Snider–Enfield

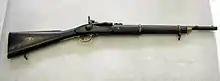
New Zealand Military issue, 1881 Snider Mk II .577 calibre artillery carbine

The Snider–Enfield was produced in several variants. The most commonly encountered variants were the Rifled Musket or Long Rifle, the Short Rifle, and the Cavalry and Artillery Carbines. The Long Rifle has a barrel and three barrel bands. Its total length (without bayonet) is in length. It was issued to line infantry and has three-groove rifling with one turn in . The Short Rifle has a barrel and two barrel bands with iron furniture. This variant was issued to sergeants of line infantry and rifle units. It has five-groove rifling with one turn in . The Cavalry Carbine is half stocked and has only one barrel band. It has a barrel, with the same rifling as the Short Rifle. The Artillery Carbine has a barrel with a full stock and two barrel bands, and the same rifling as the Short Rifle and Cavalry Carbine.